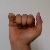
The image shows a hand gesture representing the letter 'A' in Indian Sign Language.